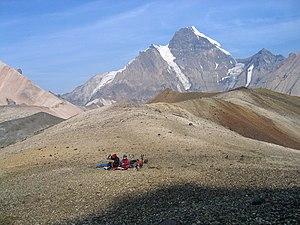
L’Alaska est le 49ᵉ État des États-Unis, dont la capitale est Juneau et la plus grande ville Anchorage, où habite environ 40 % de la population de l'État. Avec une superficie totale de 1 717 854 km², il est l'État le plus étendu et le plus septentrional du pays, mais l'un des moins peuplés, ne comptant que 731 545 habitants en 2019.
Les montagnes Wrangell sont une chaîne montagneuse située dans l'est de l'Alaska aux États-Unis. Elles comportent le deuxième et le troisième plus haut volcan du pays : le mont Blackburn et le mont Sanford. La chaîne tire son nom du mont Wrangell, qui est le plus grand volcan bouclier andésitique du monde.